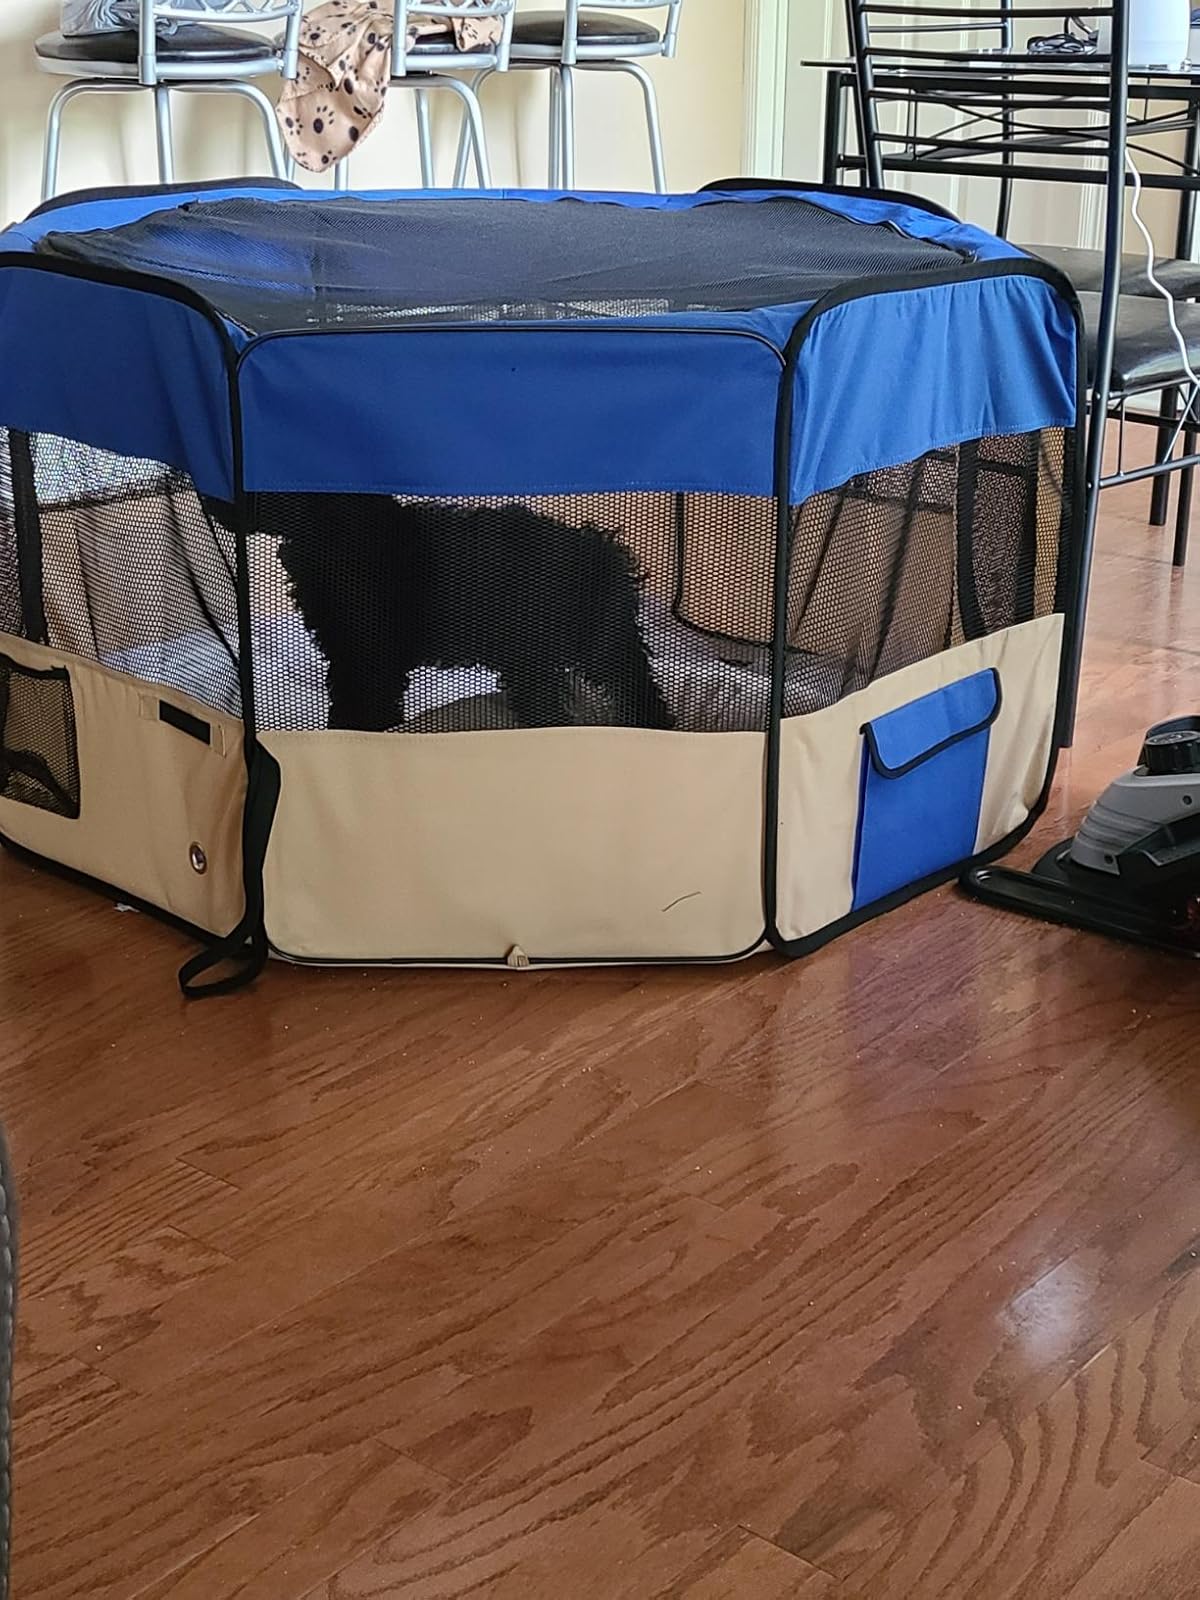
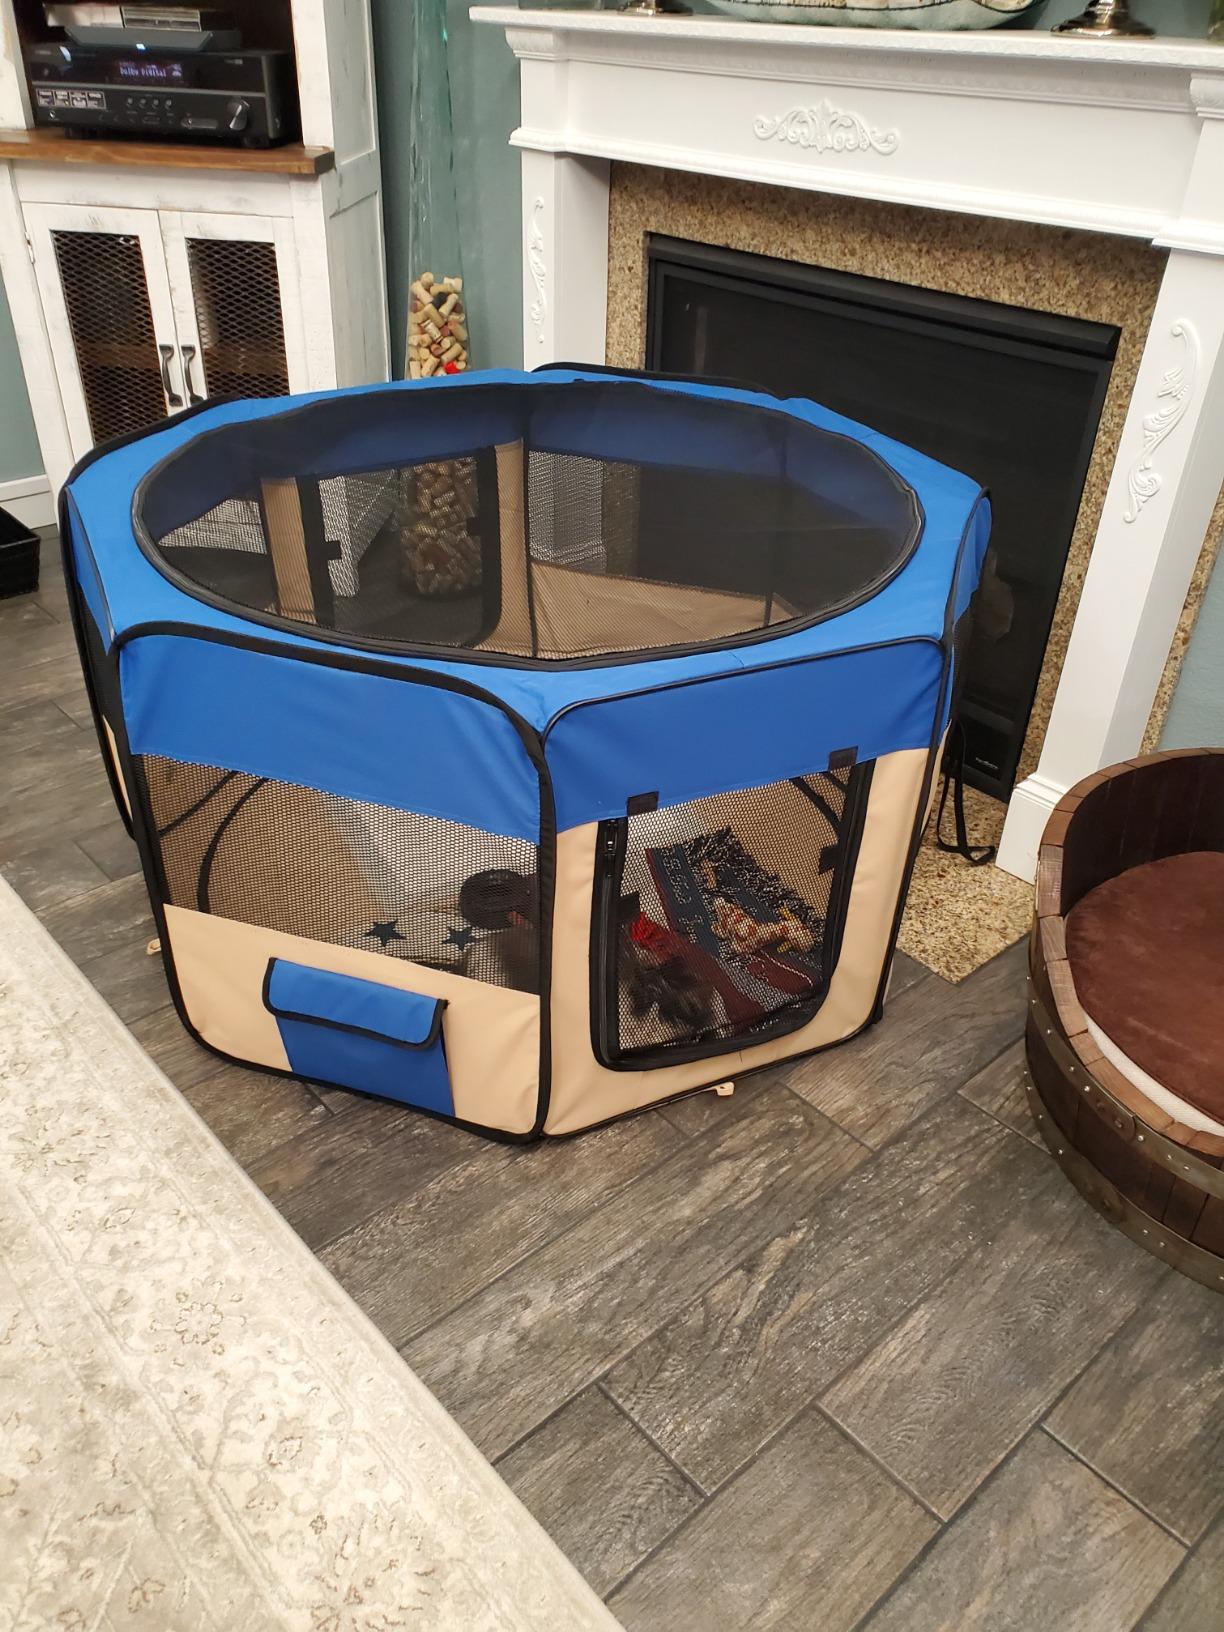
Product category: items_kennel
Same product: yes